Kitana

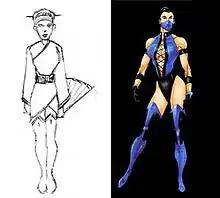
John Tobias' sketch of unused character "Kitsune" from the original "Mortal Kombat", and his concept art for Kitana in "Ultimate Mortal Kombat 3"

Early development of the original "Mortal Kombat" featured a character named "Kitsune", conceived by series co-creator and character designer John Tobias and inspired by the character of Princess Mariko from Jordan Mechner's 1984 computer game "Karateka". She was intended to be an unplayable herald-like character who wielded a single ornamental fan and was "Shang Lao's princess daughter — the spoil of victory for winning the tournament" who would ultimately betray her father after she fell for the game's protagonist Liu Kang. Kitsune was ultimately omitted from the game but included in the sequel "Mortal Kombat II", with her storyline revised as her being the stepdaughter of the game's main antagonist Shao Kahn. Tobias renamed the character "Kitana" as her original name was rejected for being Japanese and thus not compatible with "Shang and Shao who were both Chinese in origin" (before the games "ultimately became a hodgepodge of nonsensical Asian mythological hooha anyway"), with Kitana serving as "a combo of Kitsune & Katana" that sounded "generically Asian enough." She was originally outfitted with a pair of sai before Ed Boon suggested that the character could be palette-swapped, which resulted in the creation of Kitana's twin Mileena and her being given the sai while Kitana instead brandished war fans. In 2009, Boon included Kitana among the series' most recognizable characters alongside Scorpion, Sub-Zero, and Liu Kang. Skarlet, a female ninja who debuted as a playable character in the 2011 "Mortal Kombat" reboot, originated in "MKII" by way of false player rumors of a glitch that would turn Kitana's outfit red.